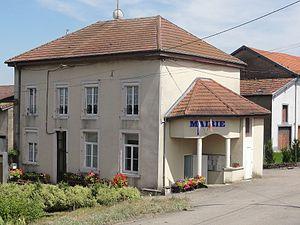
Montigny (M-et-M) mairie
Montigny est une commune française située dans le département de Meurthe-et-Moselle en région Grand Est.